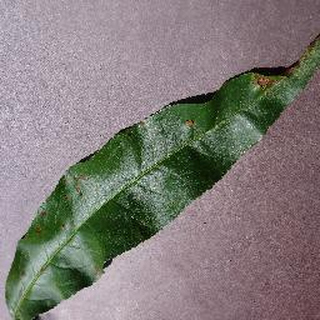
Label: peach_bacterial_spot